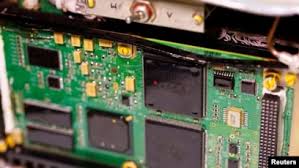
Label: Air Defense